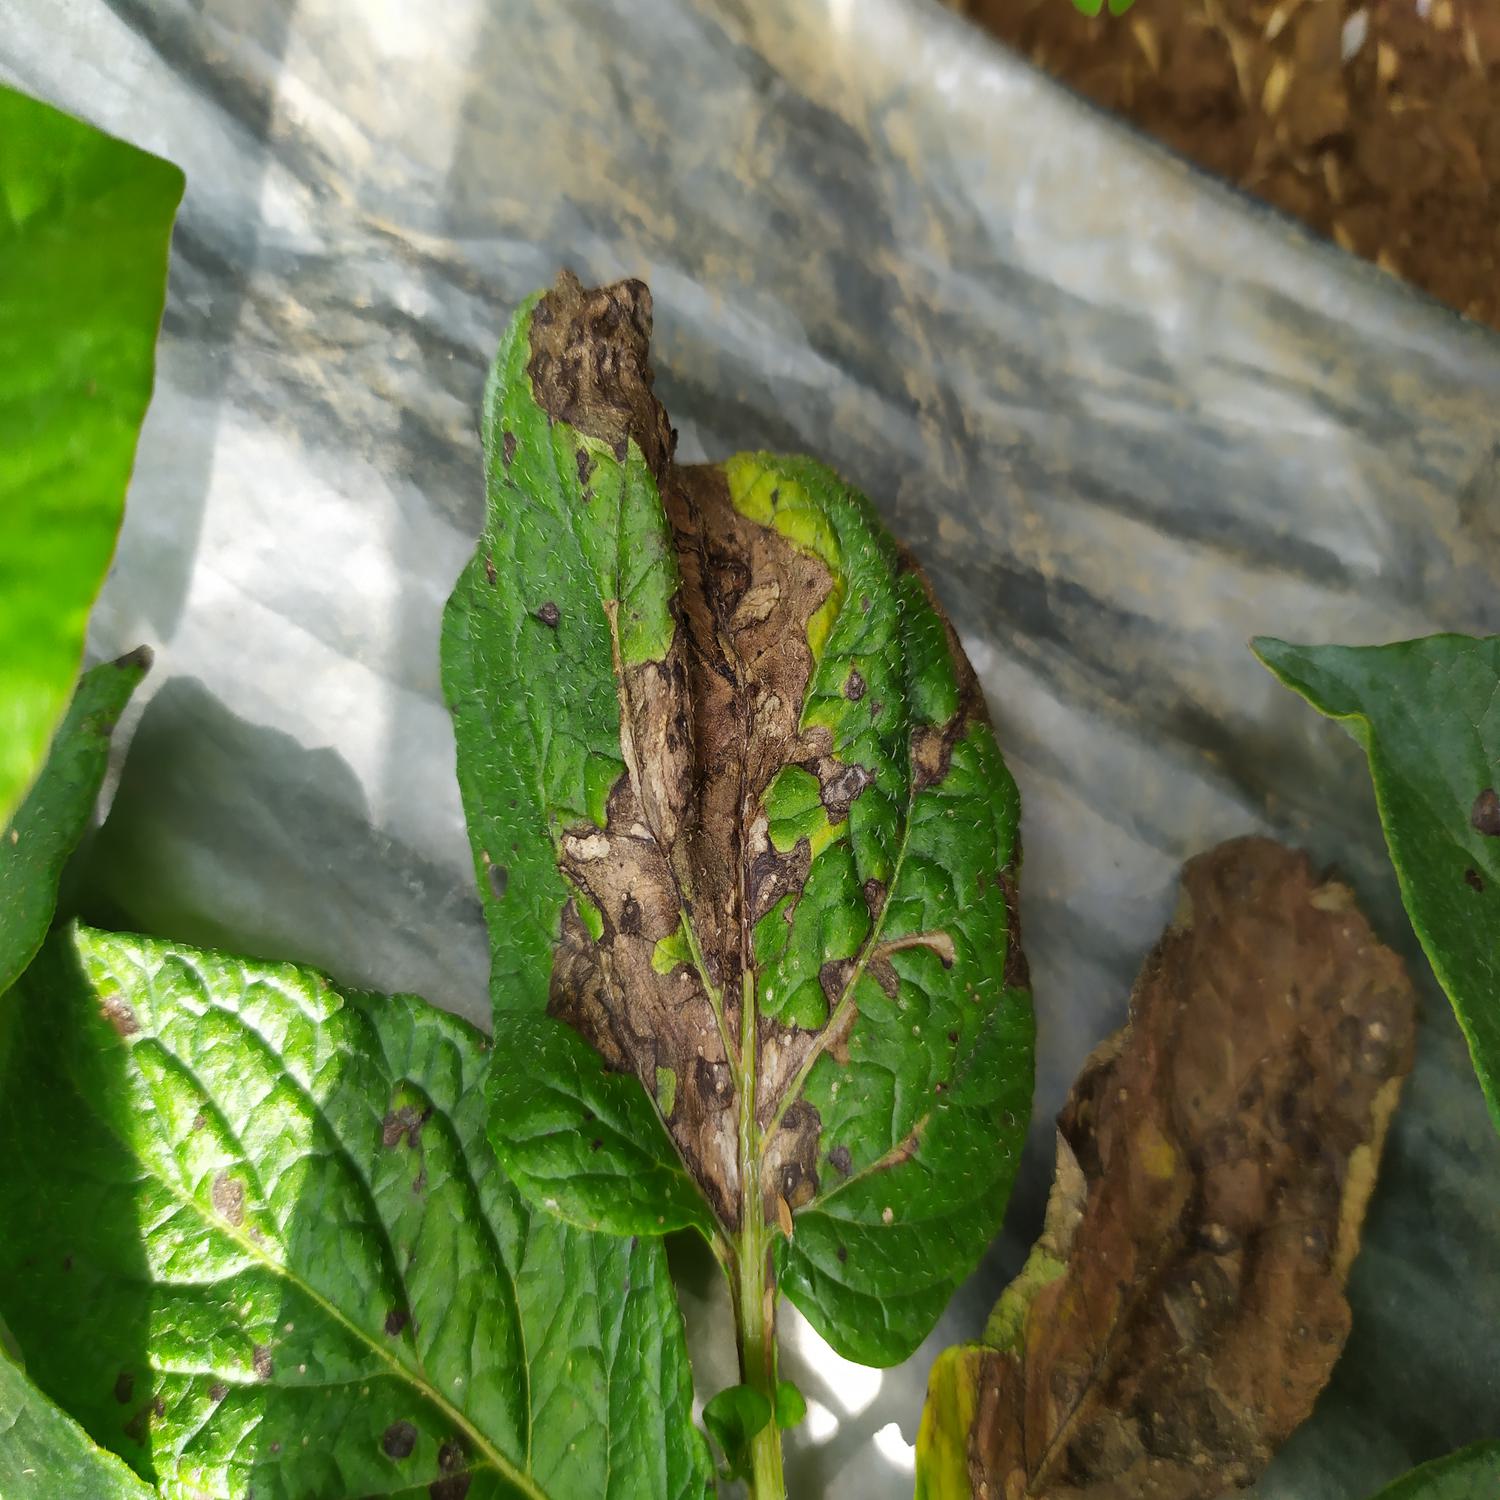
Label: Fungi